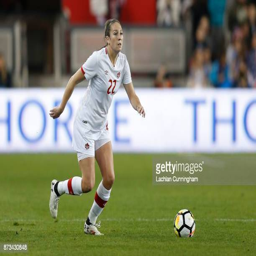
person in action during a friendly match against country